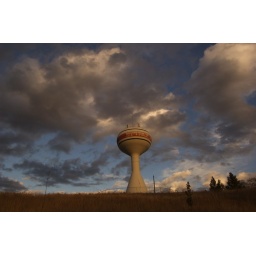
storm clouds around the water tower